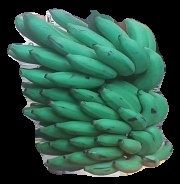
Variety: elakki-bale
Grade: grade2